The Best Science Fiction Stories and Novels: Ninth Series

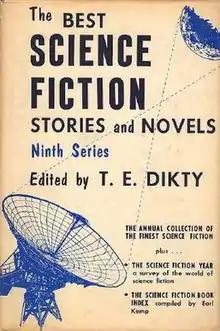
Dust-jacket from the first edition

The Best Science Fiction Stories and Novels: Ninth Series is a 1958 anthology of science fiction short stories edited by T. E. Dikty. The stories had originally appeared in 1956 and 1957 in the magazines "Astounding", "If", "Fantasy and Science Fiction", "Venture Science Fiction Magazine", "Satellite" and "Science Fiction Stories".